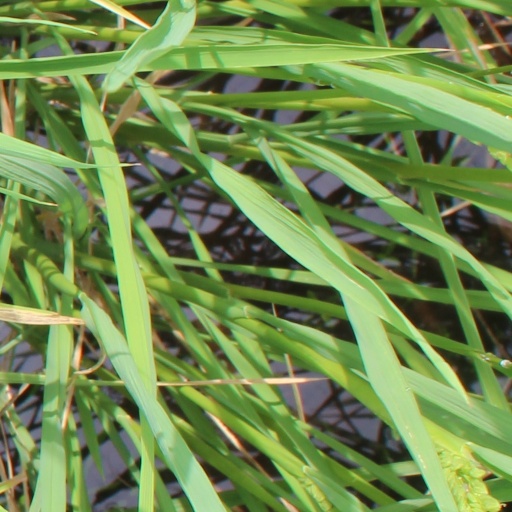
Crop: rice